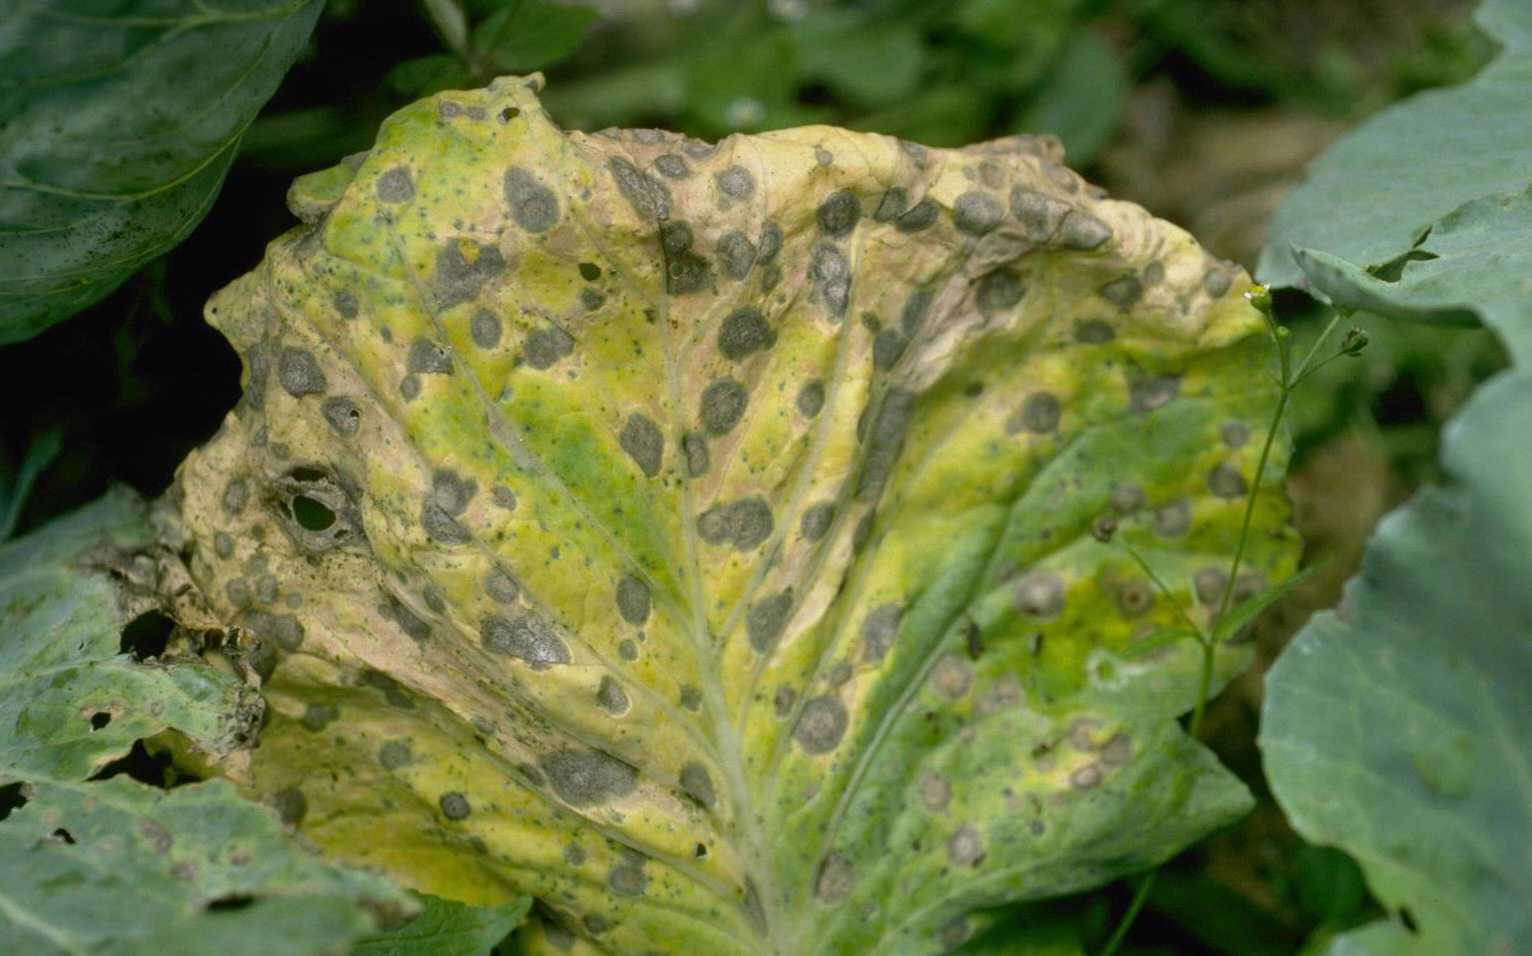
Label: Downy Mildew